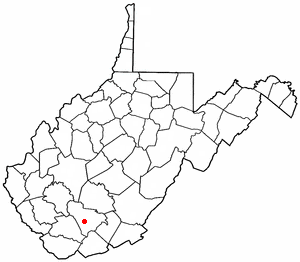
La ville de Sophia est située dans le comté de Raleigh, dans l’État de Virginie-Occidentale, aux États-Unis. Selon le recensement de 2010, Sophia compte 1 344 habitants. La municipalité s'étend sur une superficie de 0,69 mille carré.